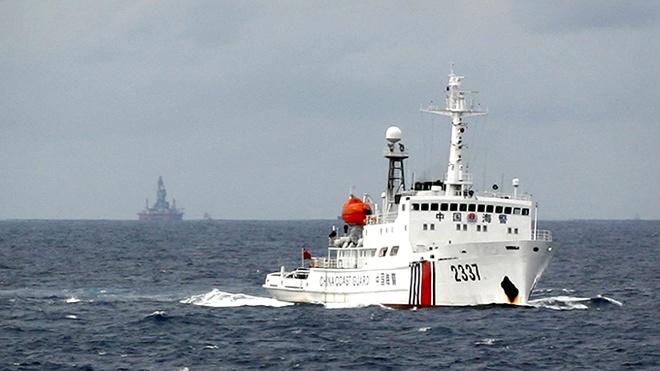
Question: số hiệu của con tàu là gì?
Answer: con tàu có số hiệu là 2337